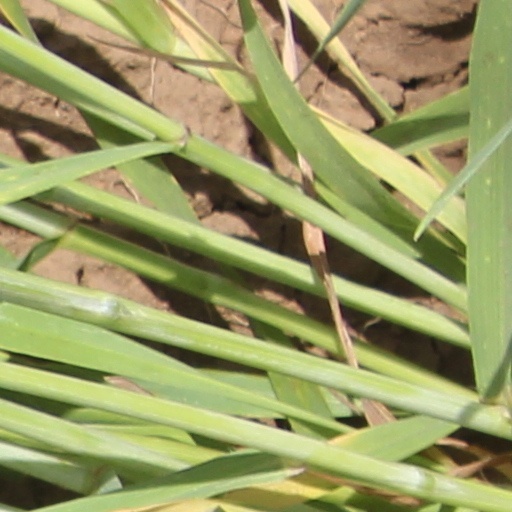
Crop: wheat